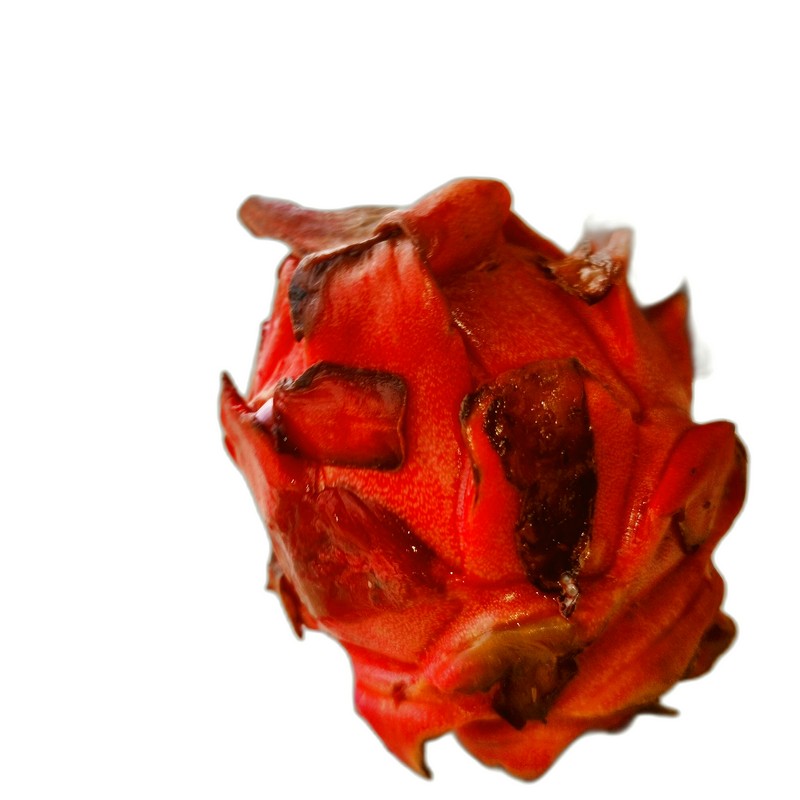
Label: Defect Dragon Fruit